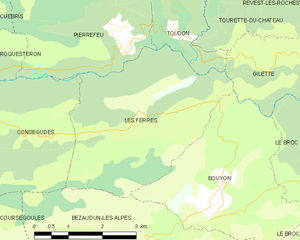
Carte des communes françaises: Les Ferres